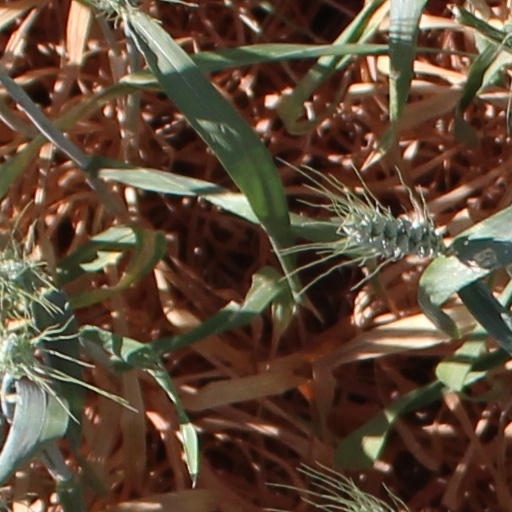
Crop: wheat